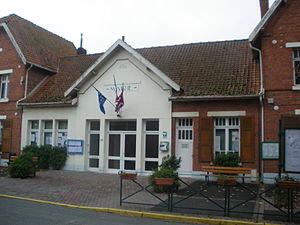
Vue de la mairie de Calonne-sur-la-Lys.
Calonne-sur-la-Lys est une commune française située dans le département du Pas-de-Calais en région Hauts-de-France.